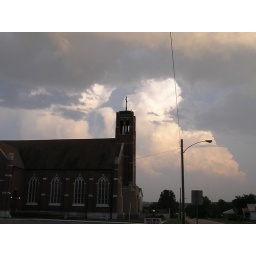
the sky outside my mom's house waiting for a thunderstorm in pawhuska, OK